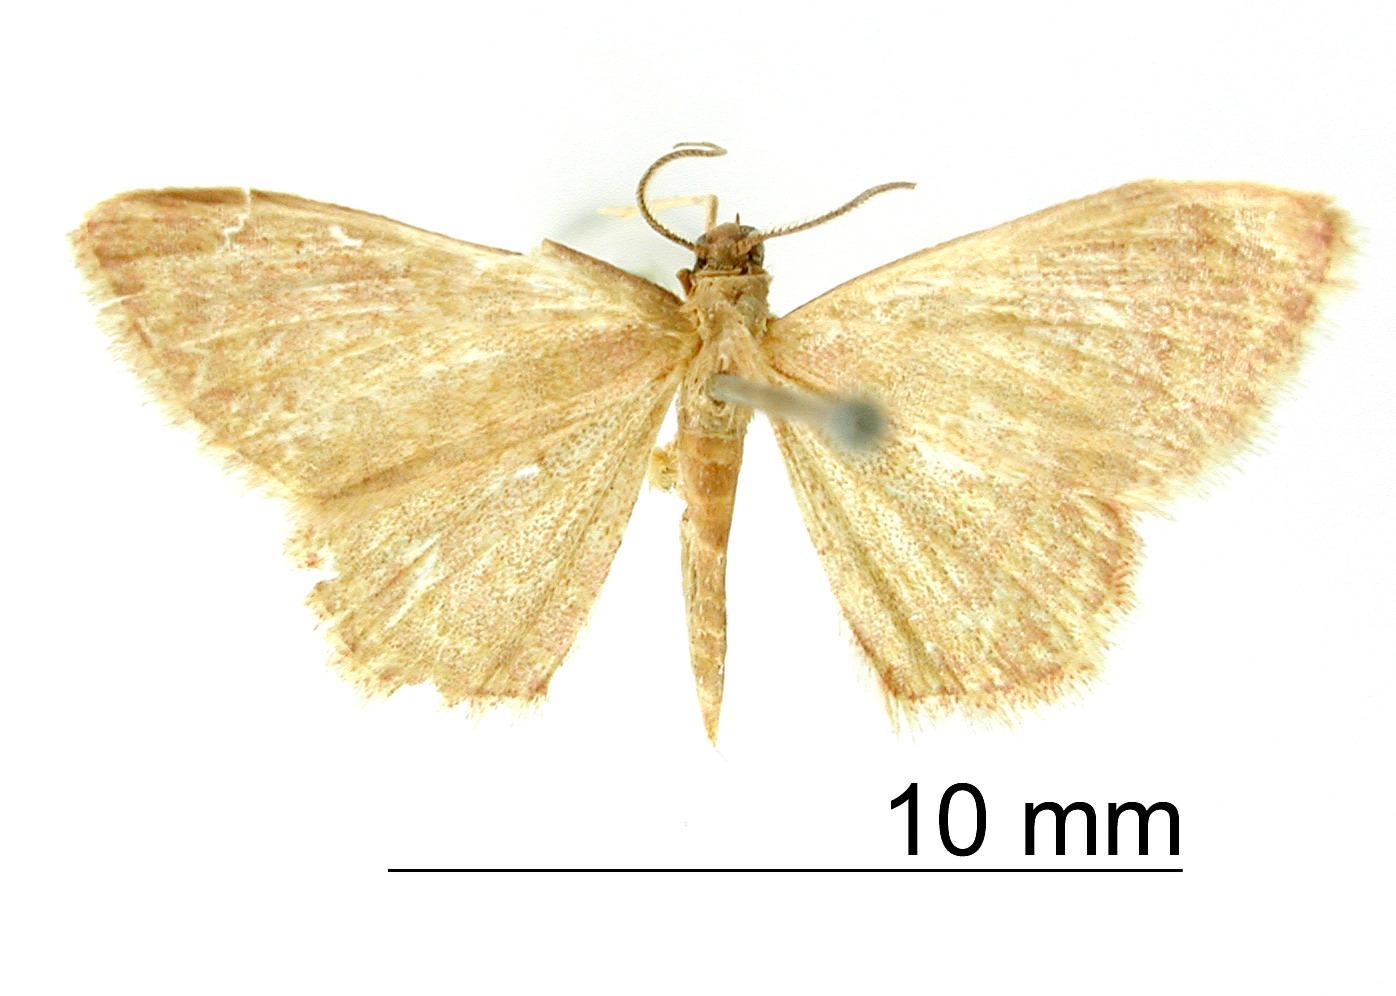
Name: Calyptocome carnearia
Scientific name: Calyptocome carnearia Dyar, 1913
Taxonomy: Animalia, Arthropoda, Insecta, Lepidoptera, Geometridae, Sterrhinae
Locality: [Not Stated], Jamaica